Pons Aelius

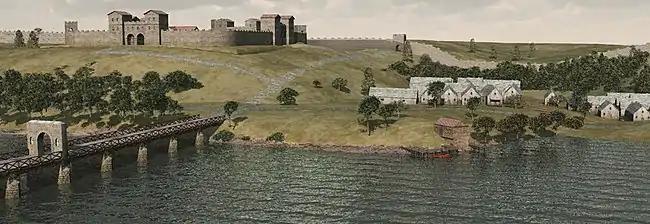
An artist's impression of the fort and surrounding area from the south-east, with the Roman bridge and River Tyne in the foreground, and Hadrian's Wall in the background (far left and to the right)

Pons Aelius (Latin for "Aelian Bridge"), or Newcastle Roman Fort, was an auxiliary castra and small Roman settlement on Hadrian's Wall in the Roman province of Britannia Inferior (northern England), situated on the north bank of the River Tyne close to the centre of present-day Newcastle upon Tyne, and occupied between the 2nd and 4th centuries AD.